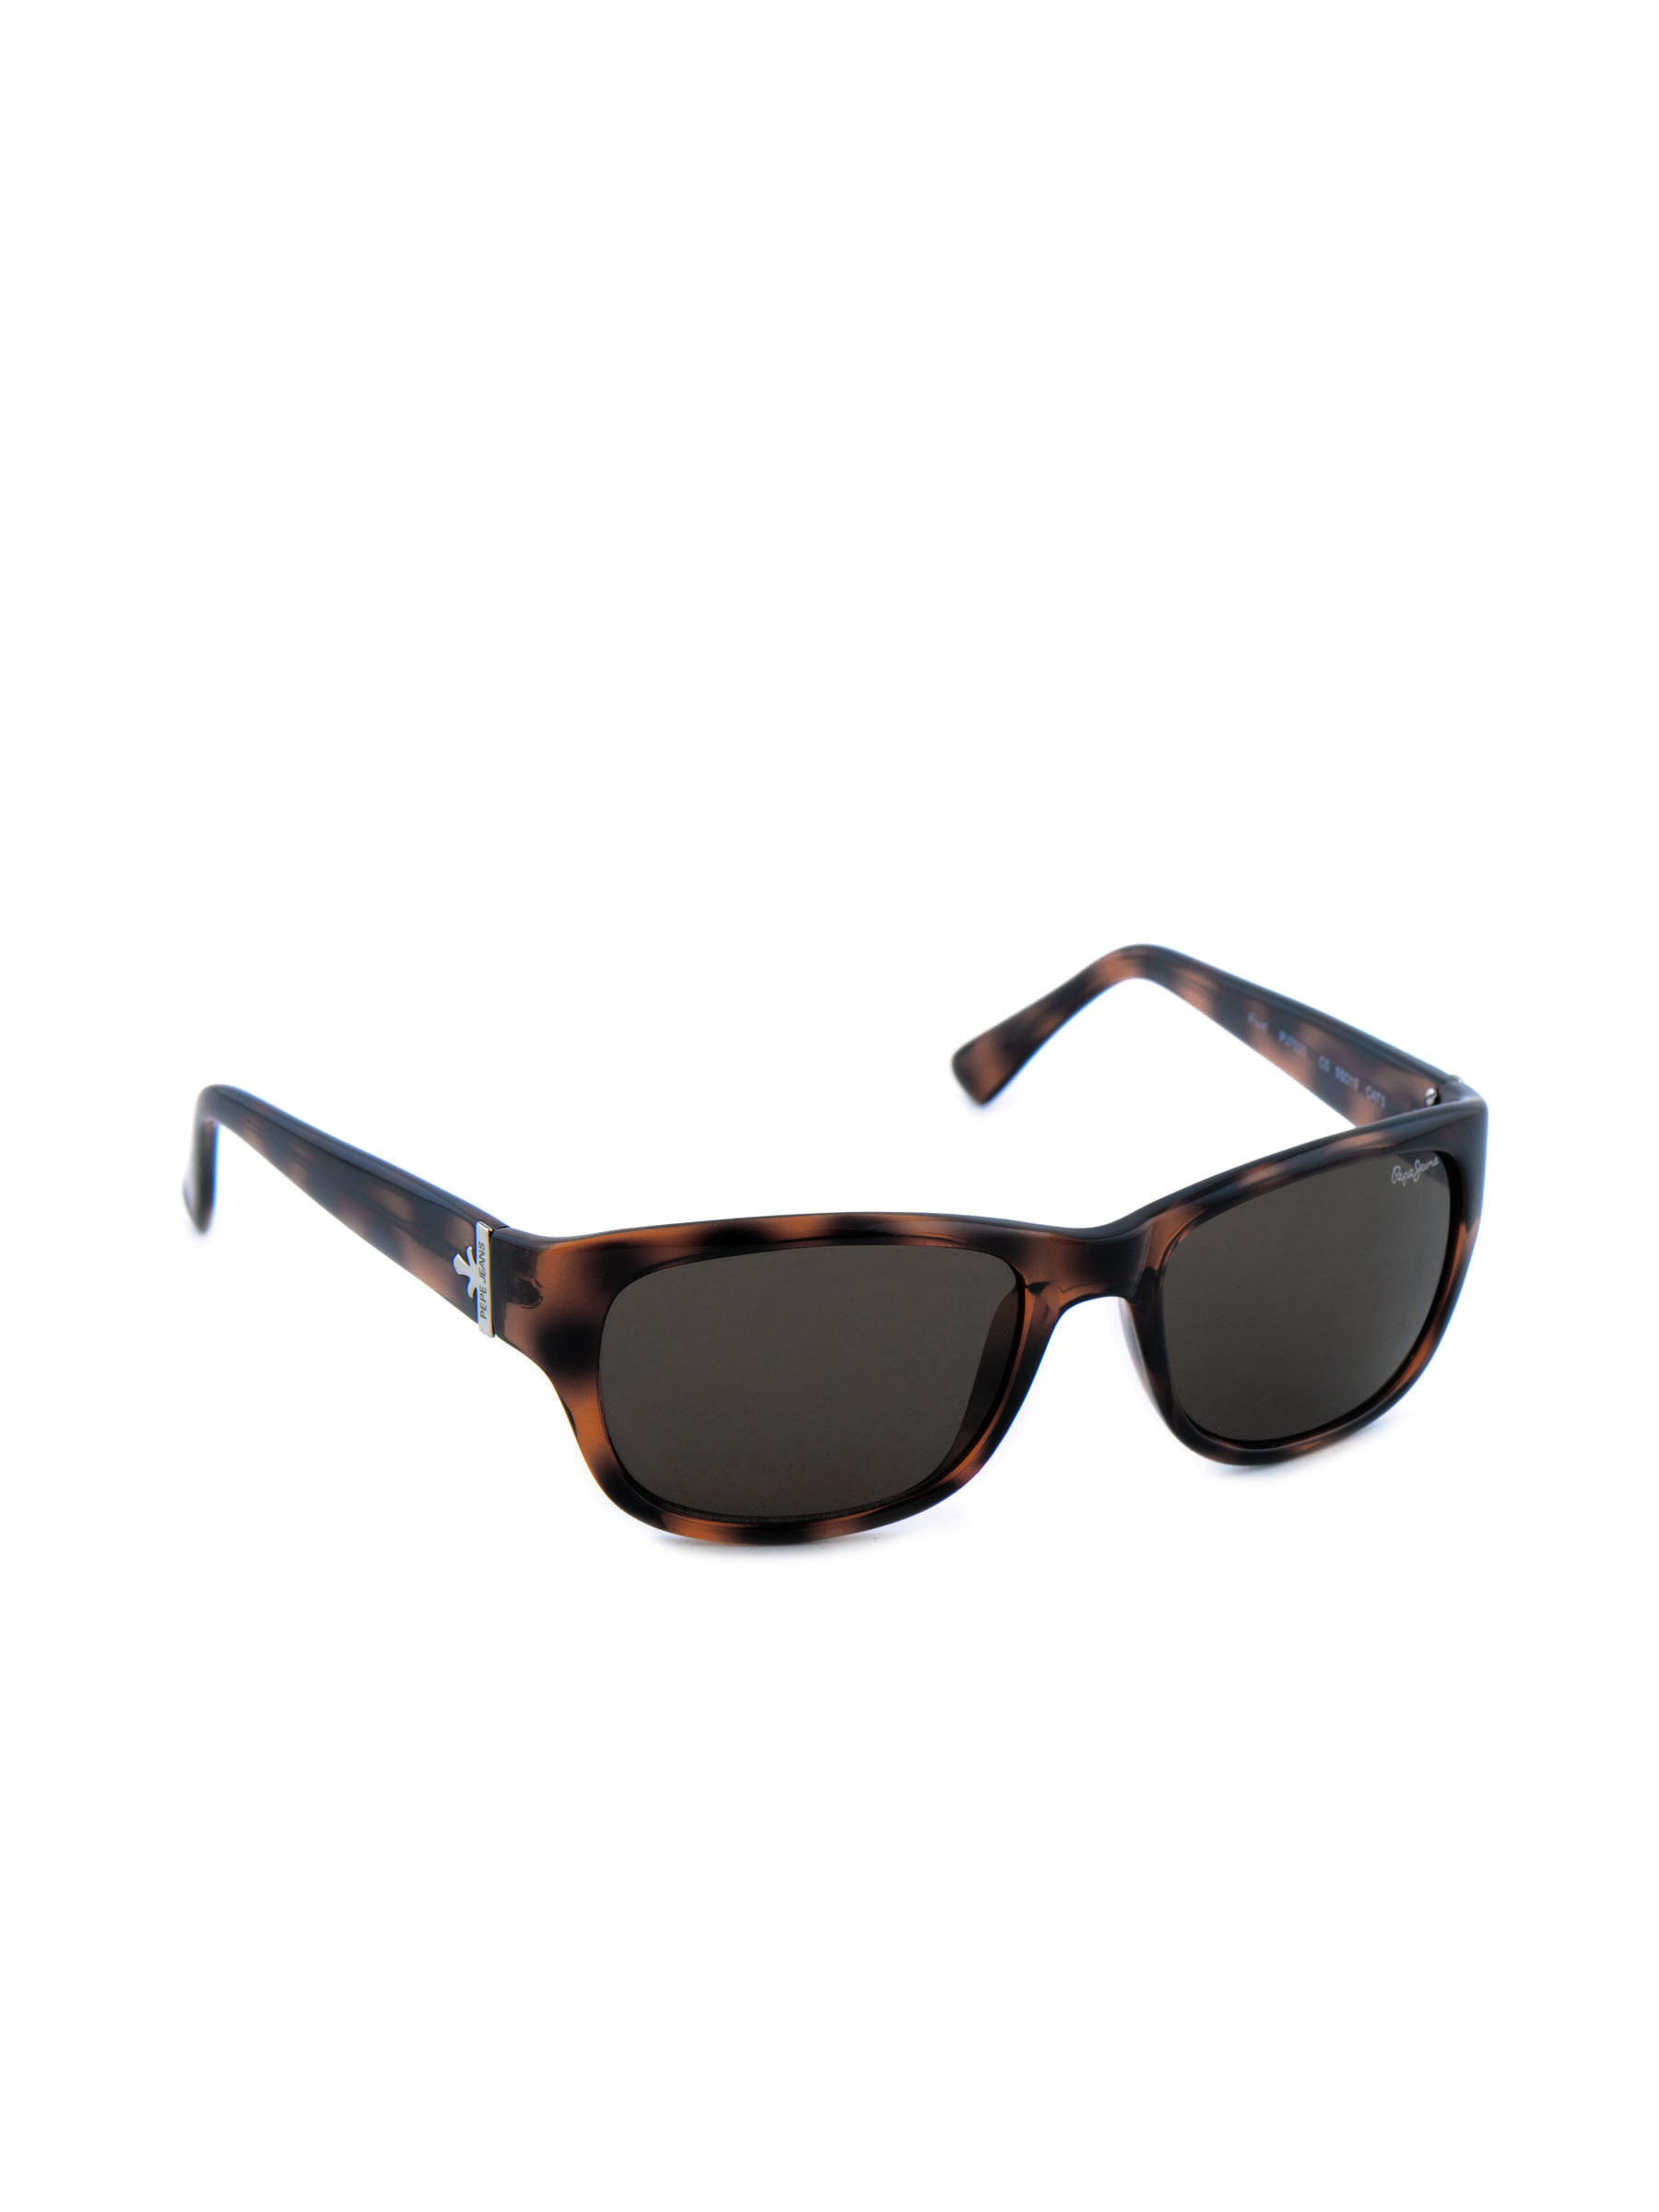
Pepe Jeans Men Casual Sunglasses
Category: Accessories / Eyewear / Sunglasses
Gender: Men
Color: Brown
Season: Winter 2016
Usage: Casual